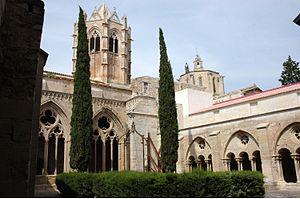
L'abbaye Sainte-Marie de Vallbona est un monastère cistercien situé dans la commune de Vallbona de les Monges, dans la comarque d'Urgell, sur le versant nord de la Serra del Tallat. Fondé au cours de la première moitié du XIIᵉ siècle, c'est au cours du XIIIᵉ siècle le monastère cistercien féminin le plus important de Catalogne ; la vie monastique y perdure aujourd'hui.